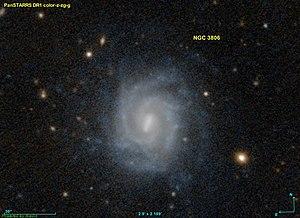
Crée avec Aladin et les données PanSTARRS
NGC 3806 est une galaxie spirale barrée située dans la constellation du Lion à environ 159 millions d'années-lumière de la Voie lactée. NGC 3806 a été découvert par l'astronome prussien Heinrich d'Arrest en 1862.